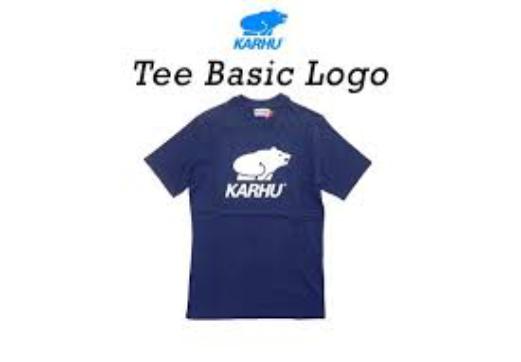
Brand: Karhu
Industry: Clothes